Braid Hills

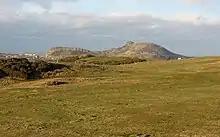
Braid Hills, with Arthur's Seat prominently visible in the background

The area is well known for its golf course and its views of the city, and is a popular destination for families taking children sledging in the winter. There is also a riding stables and school, eastwards towards Liberton, which arranges pony trekking.